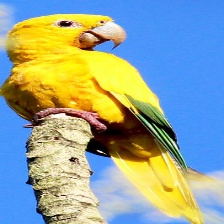
Species: GOLDEN PARAKEET
Scientific name: GUARUBA GUAROUBA